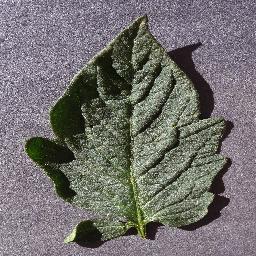
Label: Tomato___healthy